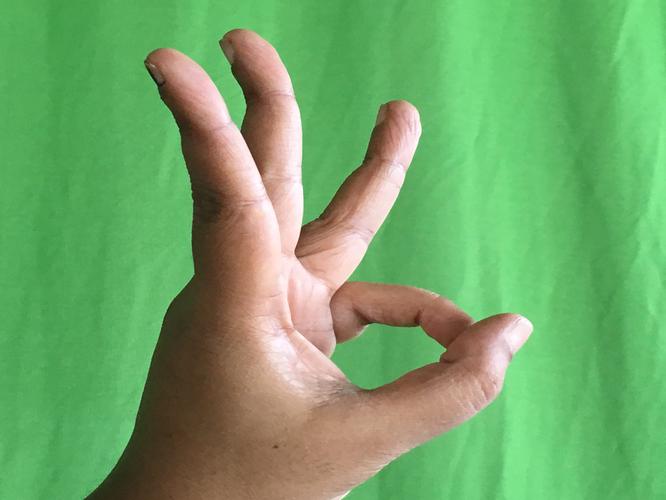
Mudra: Trishulam
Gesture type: single_hand